Louis Brisson

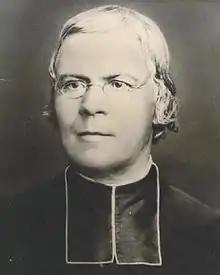
Photograph sometime between 1870-90.

Louis Brisson, OSFS (23 June 1817 – 2 February 1908) was a French Roman Catholic priest and the founder of both the Oblate Sisters of St. Francis de Sales and the Oblates of St. Francis de Sales. He founded the female branch alongside Léonie Aviat and the male branch alongside the Servant of God Thérèse Chappuis. Brisson's founding of the congregations stemmed from his desire to improve the working conditions of middle-class girls and to ensure their protection and the promotion of their faith.